Campbell Street Gaol

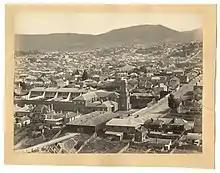
1860s photograph of Hobart's Campbell Street Gaol and early Hobart

The original portion of the gaol, at first known as the Hobart Town Prisoner's Barracks, was built by convicts in 1821 and accommodated 640 men. As thousands of convicts were arriving each year, the barracks was found to be too small almost immediately, and it was extended in stages over the next decade until it could hold over 1,200 men, by using every inch of available space, including the ceiling cavity. Used progressively as a civilian prison from 1846, it became Hobart's prison after convict transportation ended in 1853, as the Hobart Town Gaol, replacing an older building of that name in Murray Street which had become structurally unsound. A new cell-block was constructed to the north of the original one, and the gaol remained more or less in this form until its closure.